Tollcross, Edinburgh

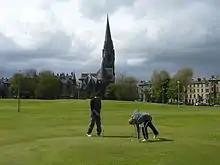
Pitch and Putt on Bruntsfield Links

The junction is formed by Earl Grey Street (an extension of Lothian Road originally named Wellington Street) to the north, Lauriston Place to the east, Brougham Street to the south-east (leading to Melville Drive which cuts through The Meadows), Home Street to the south (which leads to Bruntsfield), and West Tollcross to the west.